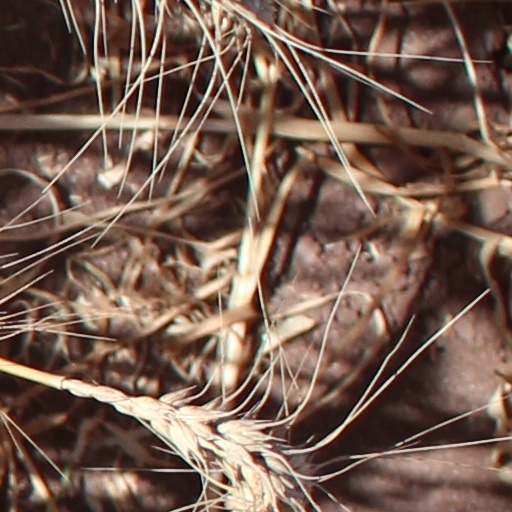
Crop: wheat